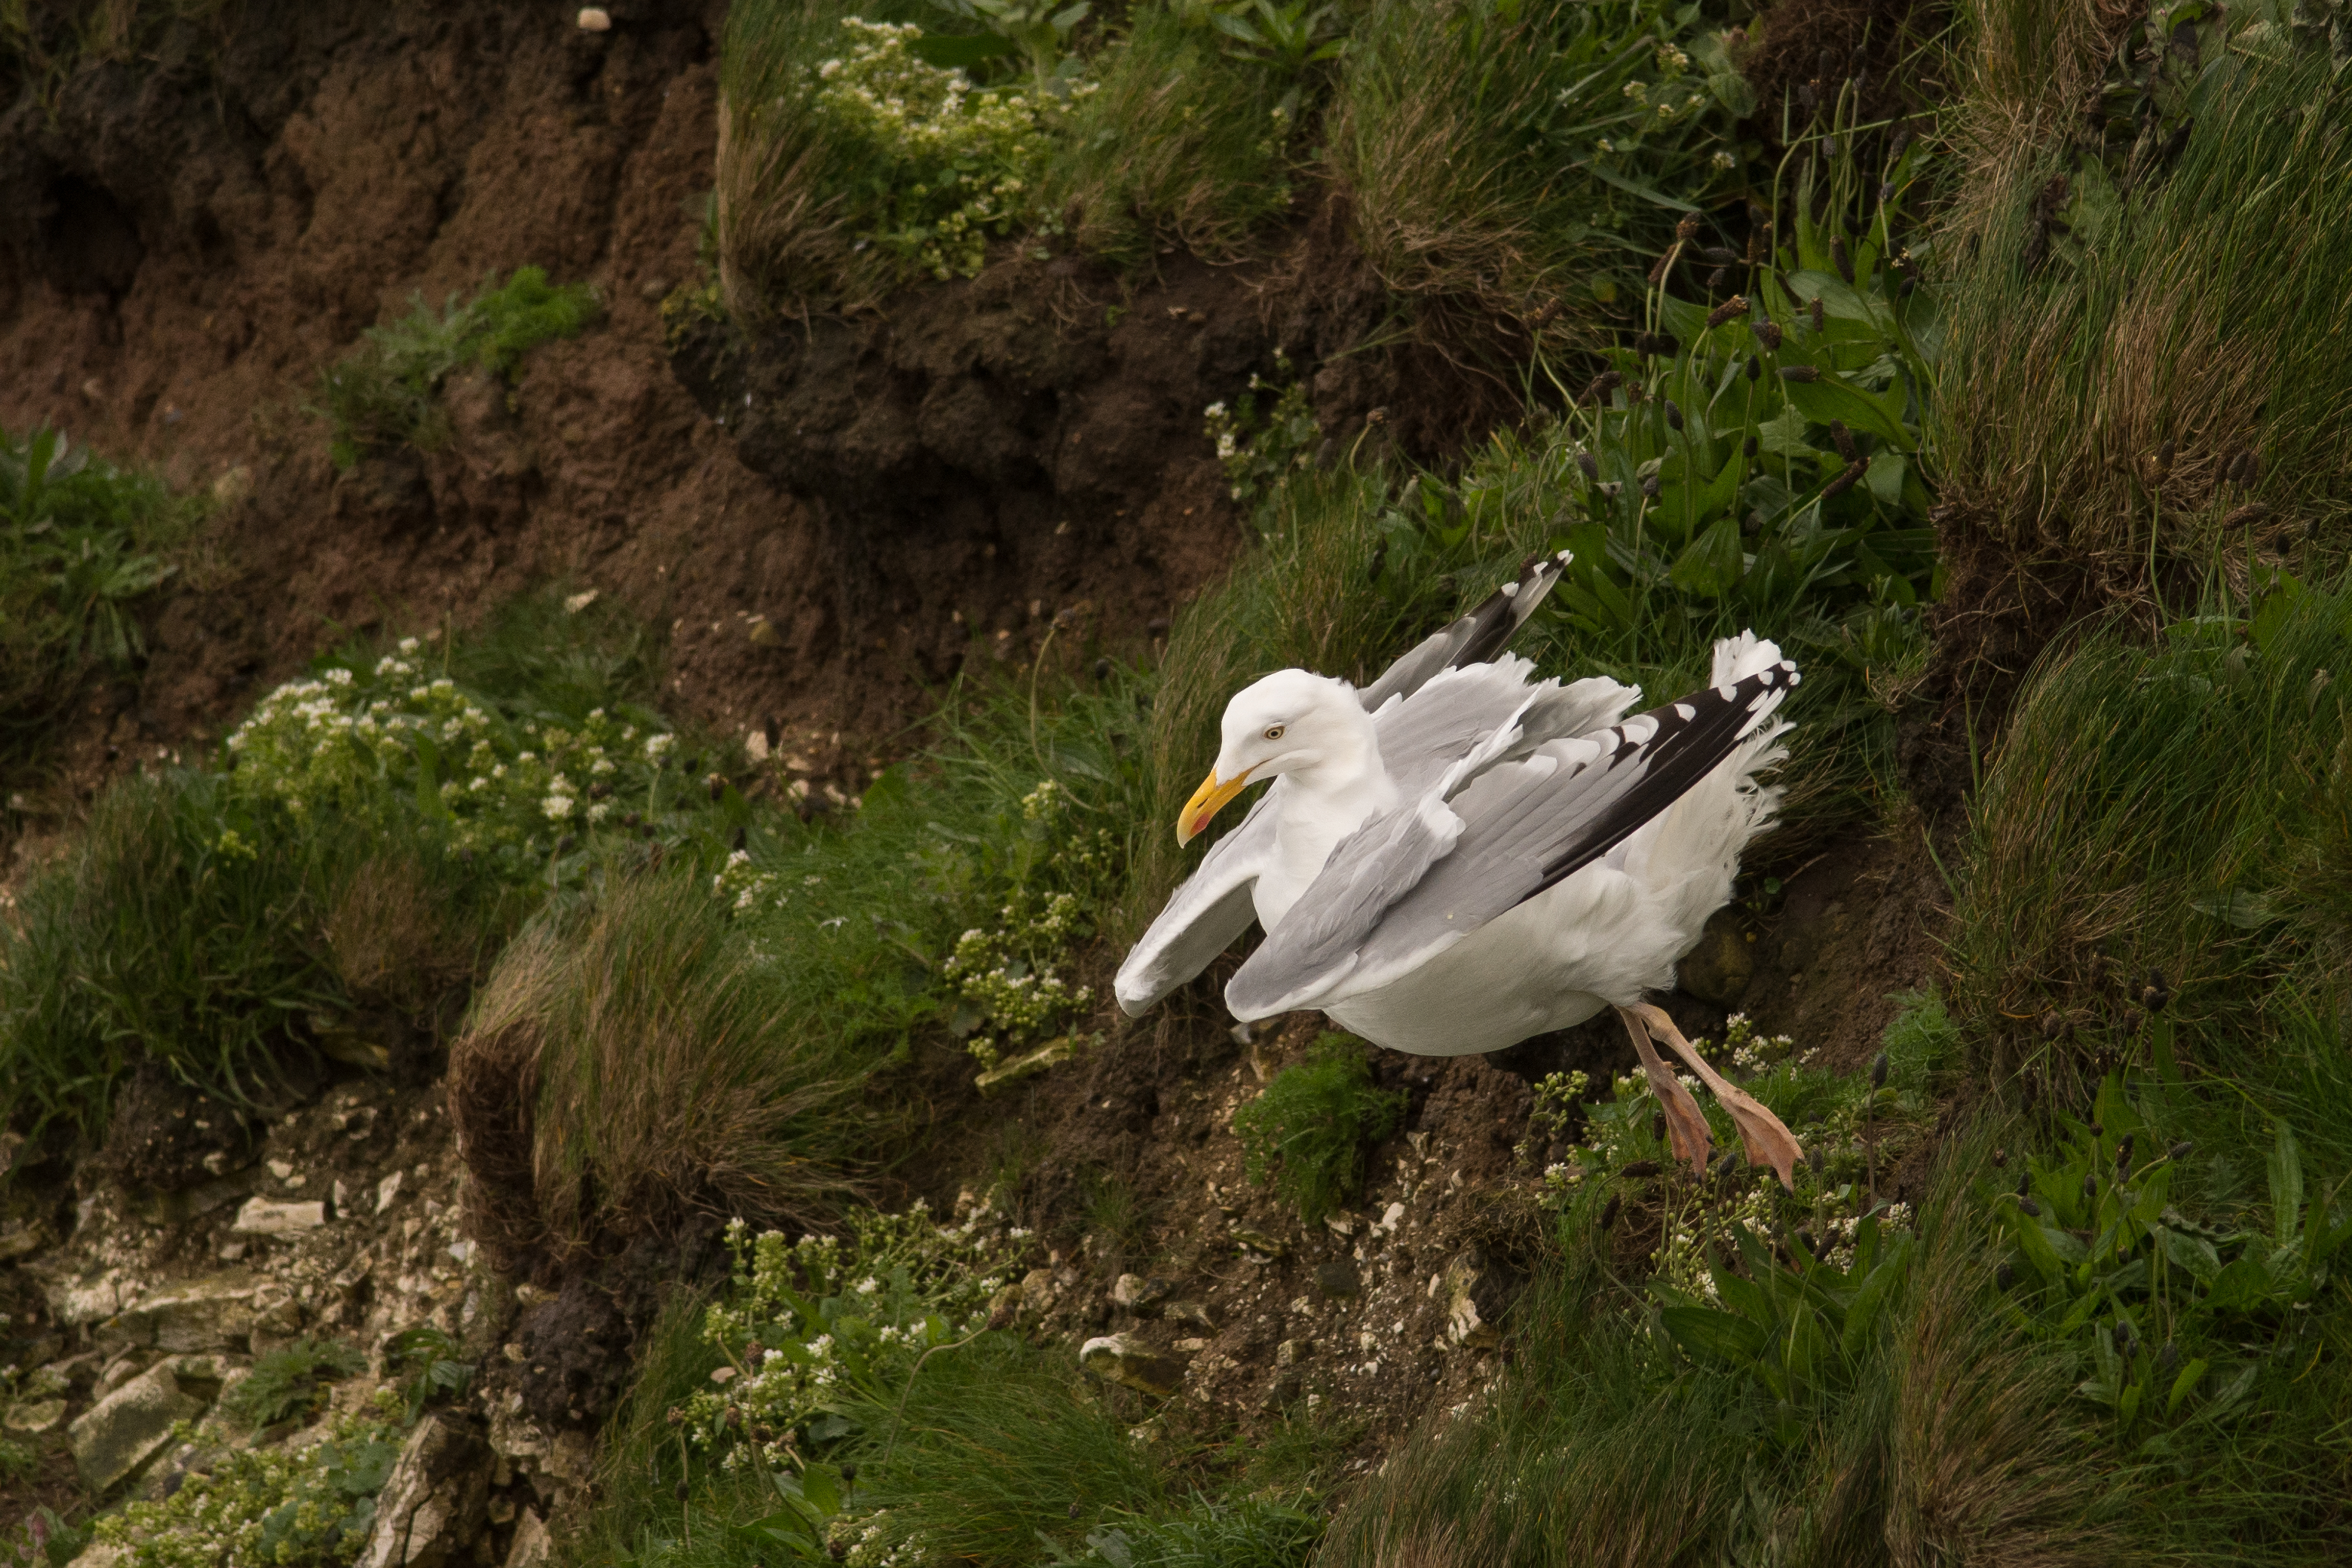
nature, wilderness, bird, flower, seabird, wildlife, fauna, wetland, vertebrate, water bird